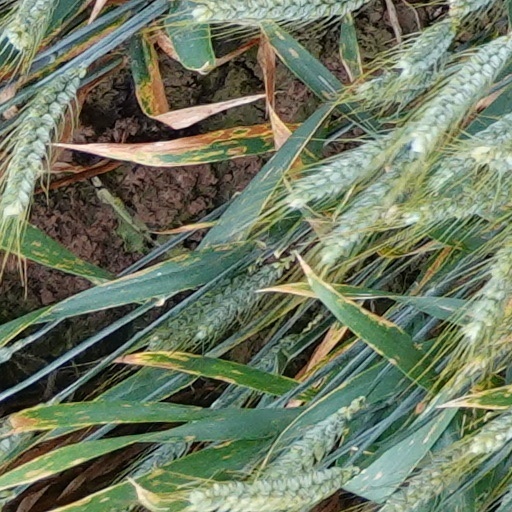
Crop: wheat